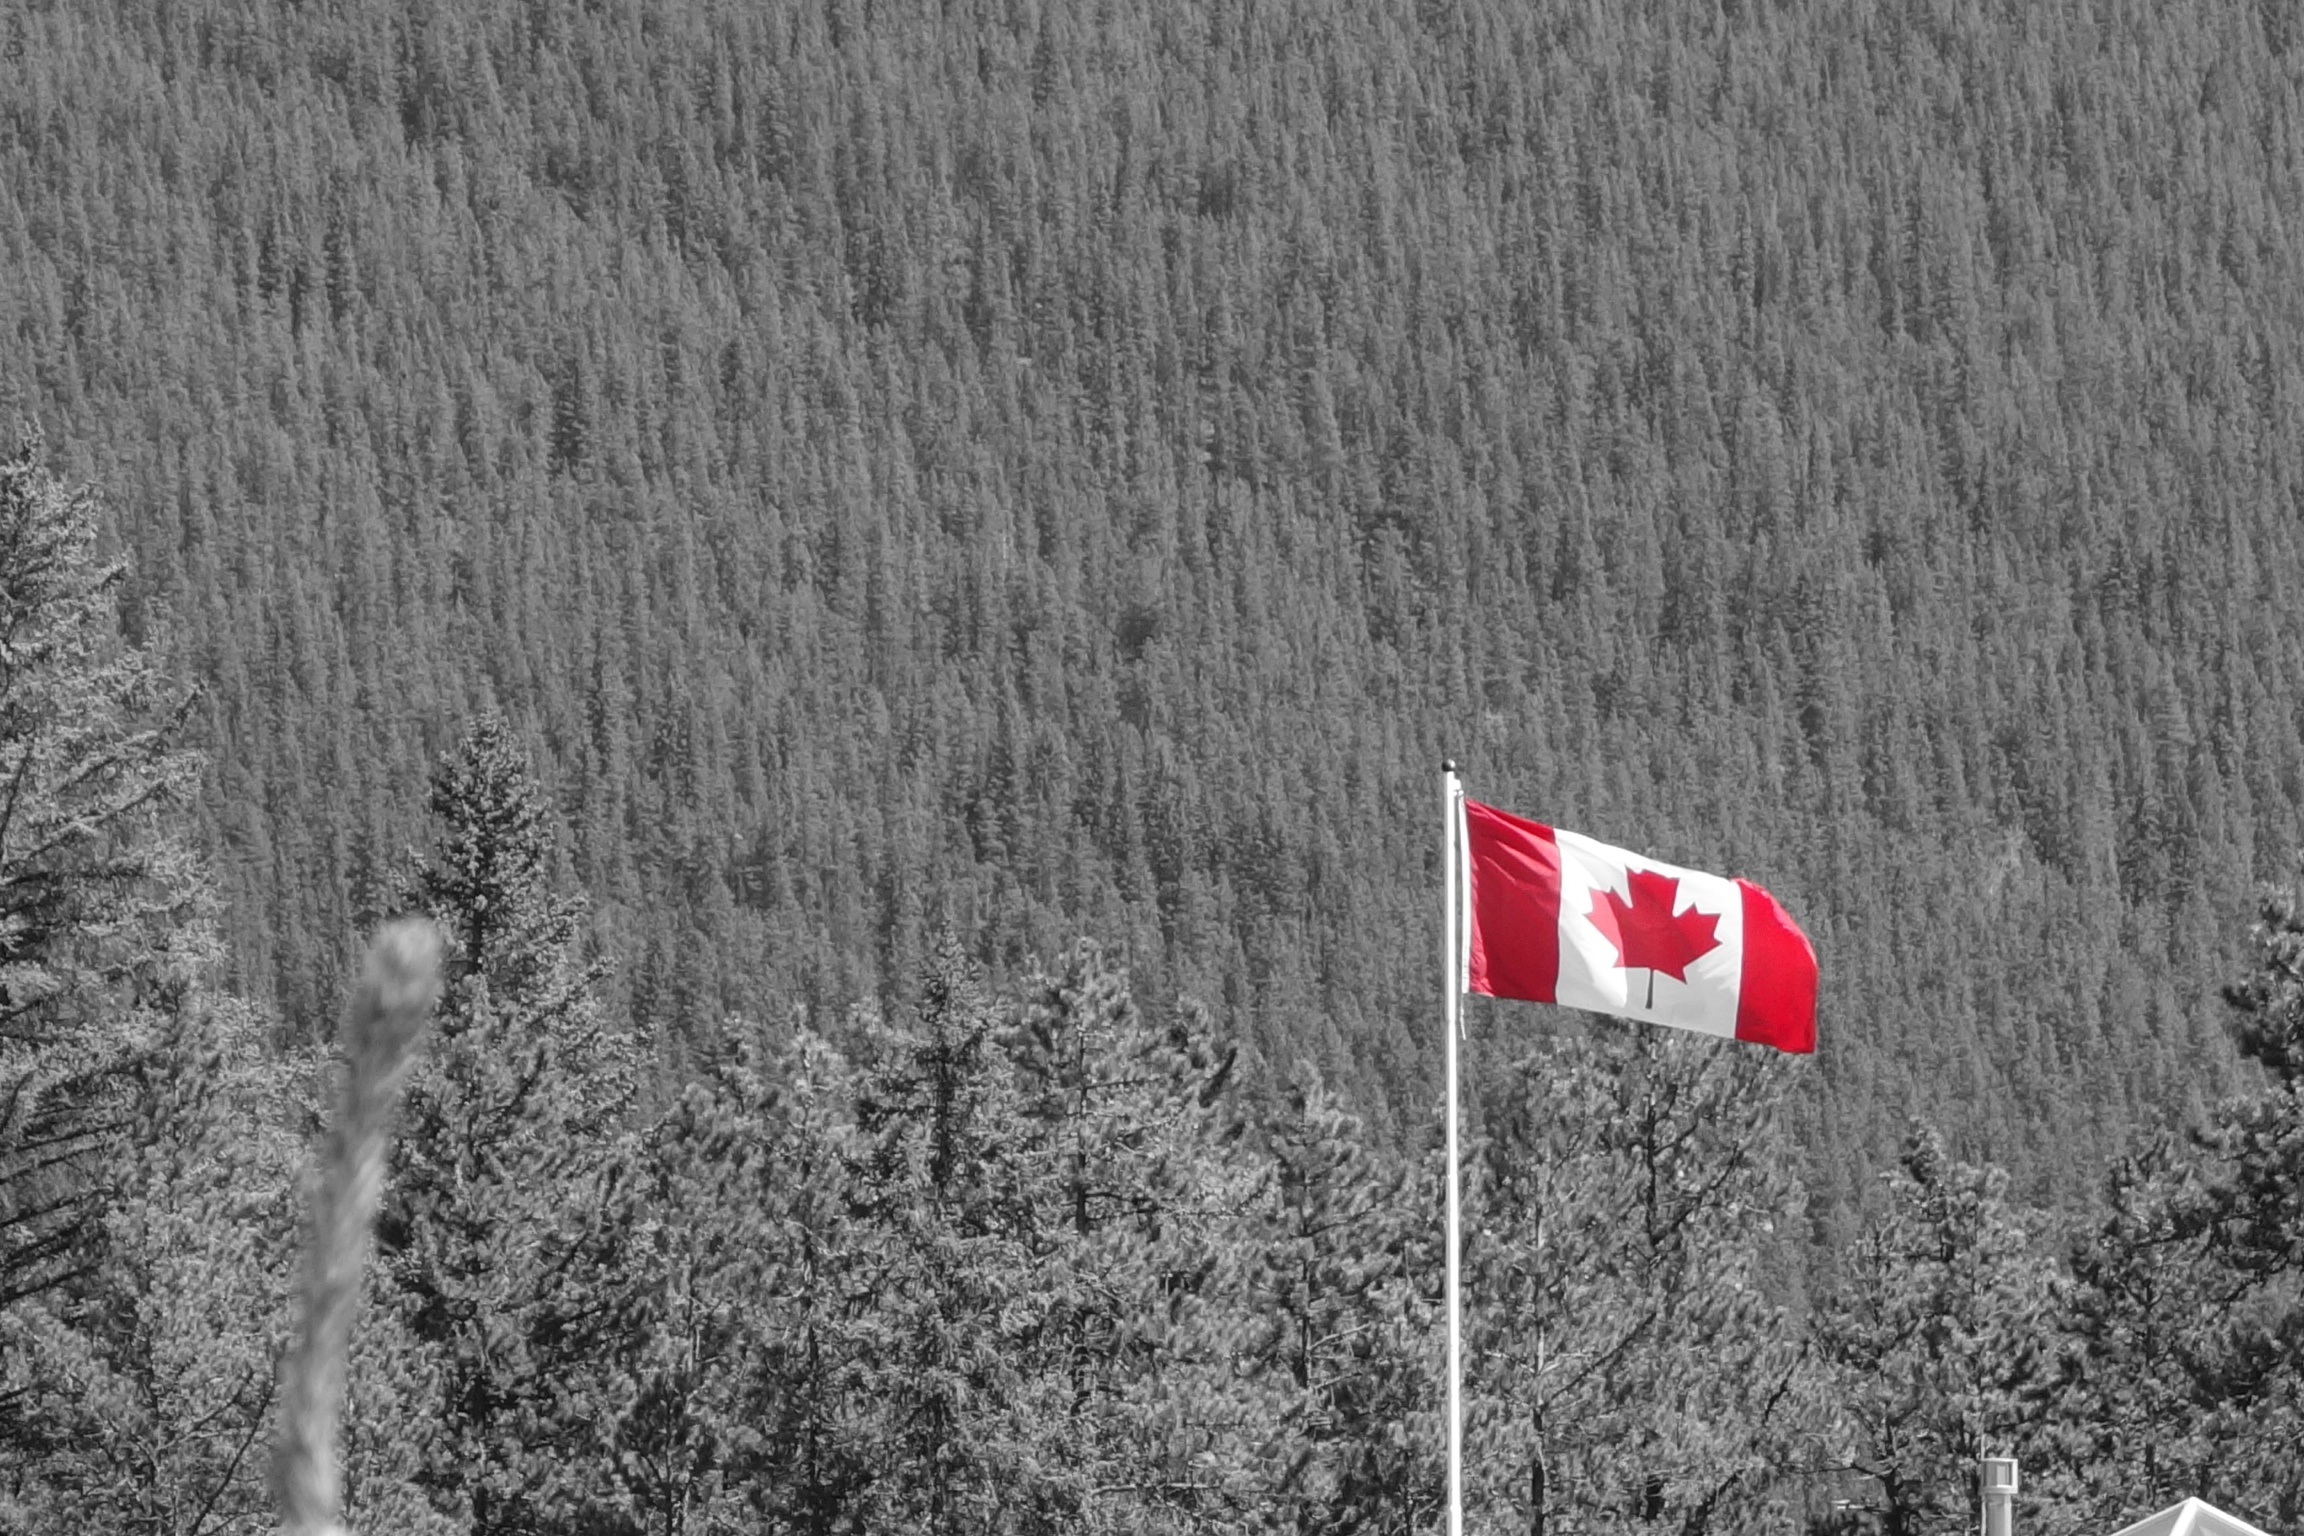
snow, black and white, monochrome, national park, canada, canadian flag, monochrome photography